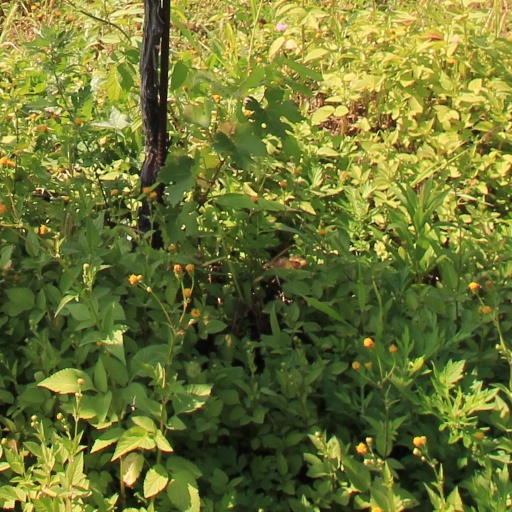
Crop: grape